Tim Tebow

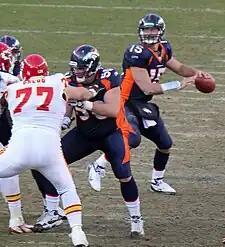
Tebow playing against the Kansas City Chiefs in January 2012

In 2010, a new rule for the next NCAA football season banned messages on eye paint. This rule was dubbed "The Tebow Rule" by media.